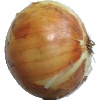
Label: white_onion